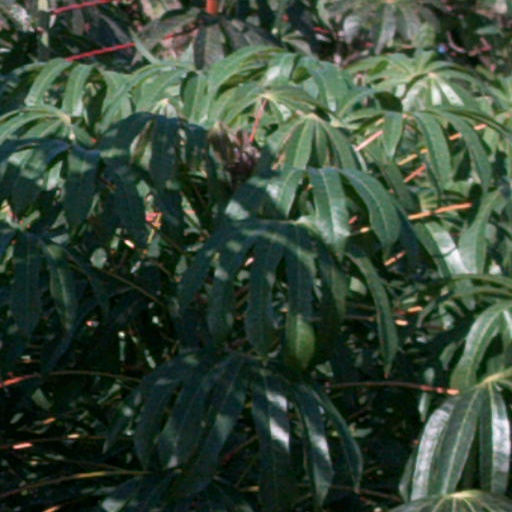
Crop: cassava